Grey peas

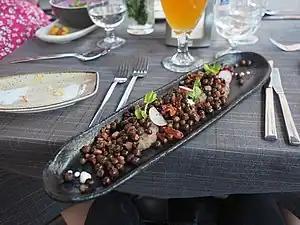
Grey peas with bacon and radish at a restaurant in Riga.

Grey peas (Latvian: "Pelēkie zirņi") is a popular Latvian cuisine snack made from large grey peas. It is a traditional Christmas dish in Latvia.